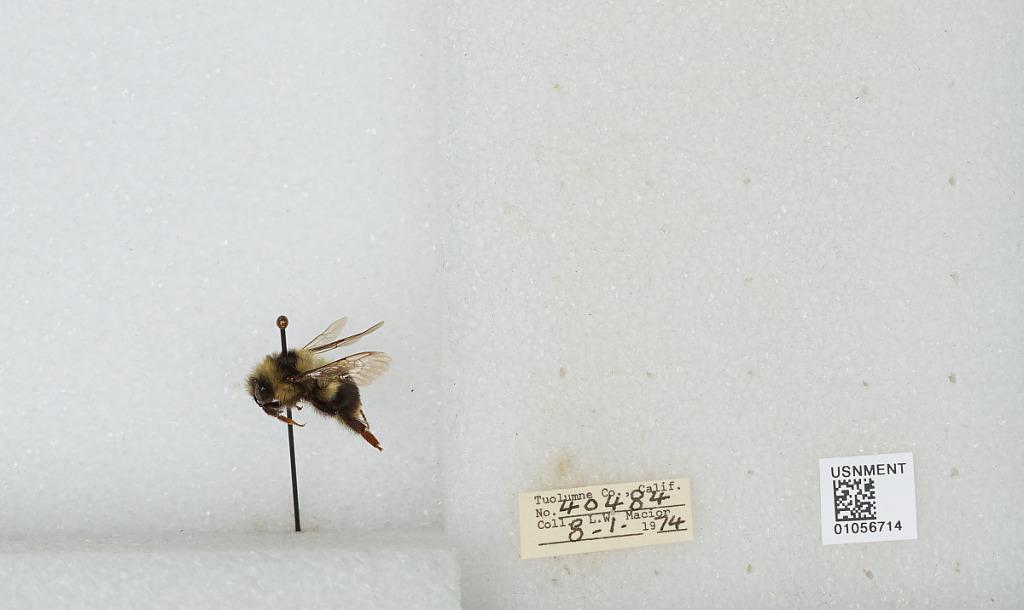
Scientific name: Bombus bifarius nearcticus
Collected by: L. Macior
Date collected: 1974-8-1
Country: United States
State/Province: California
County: Tuolumne
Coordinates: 38.02, -119.93